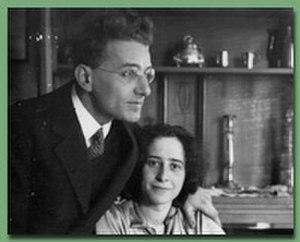
Günther Anders est un philosophe, journaliste et essayiste allemand puis autrichien, né le 12 juillet 1902 à Breslau et mort à Vienne le 17 décembre 1992. Ancien élève de Husserl et Heidegger et premier époux de Hannah Arendt, il est connu pour être un critique de la technologie important et un auteur pionnier du mouvement antinucléaire. Le principal sujet de ses écrits est la destruction de l'humanité.
La philosophie de l'histoire est la branche de la philosophie traitant du sens et des finalités du devenir historique. Elle regroupe l'ensemble des approches, se succédant de l'Antiquité à l'époque contemporaine, tendant à affirmer que l'histoire n'est pas le fruit du hasard, de l'imprévu, voire du chaos, mais qu'elle obéit à un dessein en suivant un parcours. Dans une perspective chronologique, on peut globalement distinguer cinq étapes.
« Jamais sans doute dans l’histoire […] le thème du progrès n’a à ce point interrogé l’humanité dans son ensemble et l’humanité propre à chaque individu. »